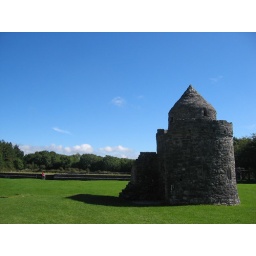
A small round tower within the castle grounds. Possibly the inspiration for Hershey's Kisses.